Wee Pine Knot

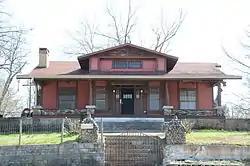

Wee Pine Knot is a historic house at 319 Spring Street in Sulphur Springs, Benton County, Arkansas. It is a single-story wood-frame structure, finished in peeled-log and half-timbered siding. The house, and an accompanying garage finished with log siding, were built in 1918-19 by Warren Prickett as a summer house. Its front porch is built out of stacked rock, including its support piers and a half-wall, and the same material is used at the base of the chimney. The interior of the house features Craftsman style woodwork and pine flooring. It is a distinctive local example of Craftsman and Rustic style architecture.